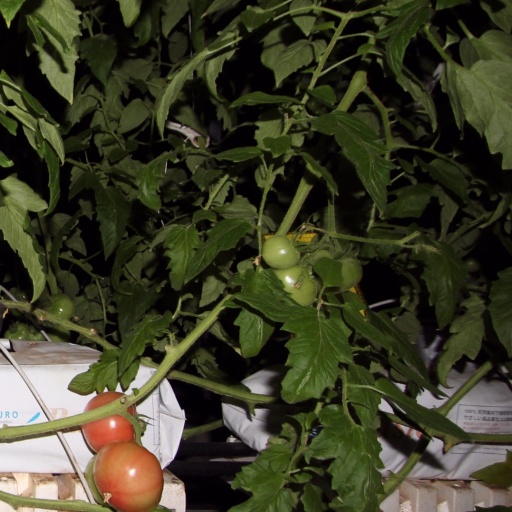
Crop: tomato